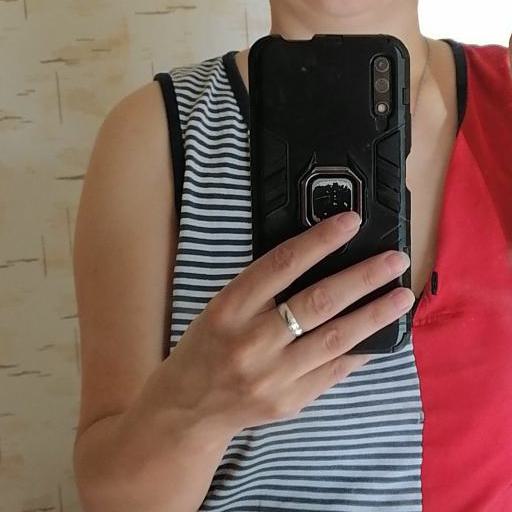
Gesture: no_gesture